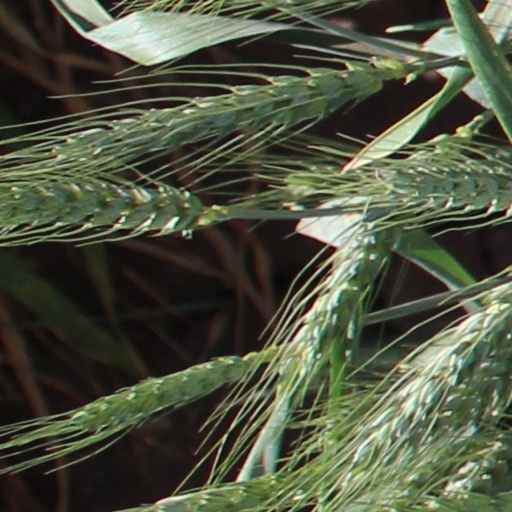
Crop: wheat